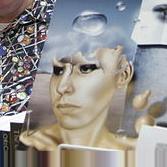
Age: 59